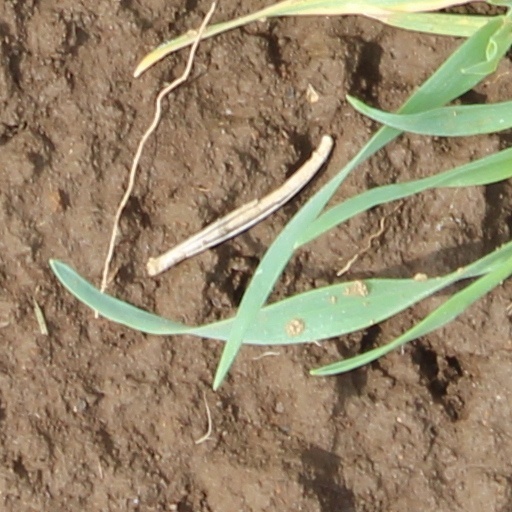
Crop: wheat